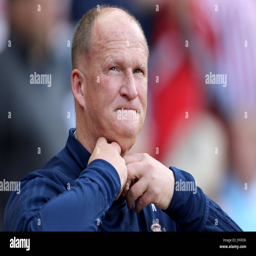
football player during the match